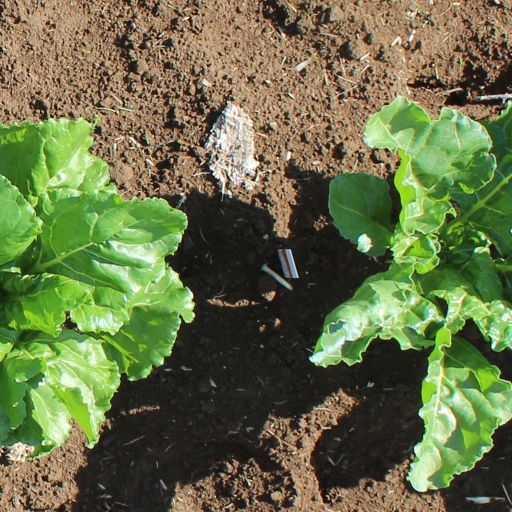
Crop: sugar beet